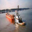
Label: ship